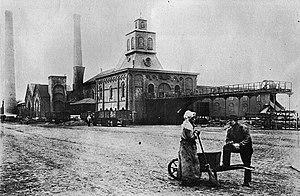
La fosse nᵒ 6 dite Saint-Alfred ou Alfred Descamps, anciennement dénommée fosse d'Haisnes, de la Compagnie des mines de Douvrin puis de la Compagnie des mines de Lens est un ancien charbonnage du Bassin minier du Nord-Pas-de-Calais, situé à Haisnes. La Compagnie de Douvrin commence le puits en mars 1859 et la fosse commence à extraire en 1861. Mais l'extraction reste faible et la compagnie est mise en liquidation judiciaire. La Compagnie de Lens rachète la fosse et la concession pour 500 000 francs dans le but de s'en servir pour exploiter sa propre concession. La fosse est détruite durant la Première Guerre mondiale. Elle est reconstruite dans le style architectural des mines de Lens, avec un chevalement en béton armé. L'extraction cesse en 1936 mais la fosse est conservée pour assurer l'aérage de la fosse nᵒ 13.
La Compagnie des mines de Douvrin est une compagnie minière qui a exploité la houille à Haisnes dans le bassin minier du Nord-Pas-de-Calais. La société est fondée le 16 juillet 1855. Elle effectue cette année-là deux sondages à Houdain et Divion, au sud de la concession de la Compagnie des mines de Bruay. Infructueux, ces sondages sont abandonnés et la société en effectue un nouveau à Bouvigny-Boyeffles, au sud de la concession de la Compagnie des mines de Nœux. Ce sondage met en évidence la présence de houille, mais la société reporte ses recherches au nord des concessions Lens et Grenay car la Compagnie de Nœux va recevoir une extension de concession englobant Bouvigny-Boyeffles. Des sondages sont entrepris à Salomé, Douvrin, Auchy-les-Mines et Haisnes.
La Compagnie des mines de Lens exploitait le charbon dans le bassin minier du Nord-Pas-de-Calais. Fondée en 1852, c'était la plus importante des compagnies houillères du bassin du Nord et du Pas-de-Calais.